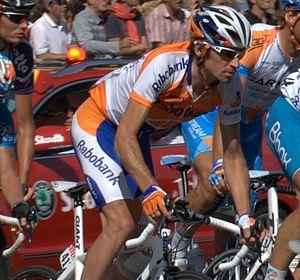
Denis Menchov en 2009
Denis Nikolaïevitch Menchov, né le 25 janvier 1978 à Orel, dans l'ex-URSS, est un coureur cycliste russe professionnel de 2000 à 2013, reconverti en directeur sportif. Considéré comme un coureur de grands tours, il en remporte deux au cours de sa carrière : le Tour d'Espagne en 2007 ainsi que le Tour d'Italie en 2009. Cependant il a échoué dans la quête d’un Tour de France, terminant troisième en 2008.